Dmitry Bortniansky

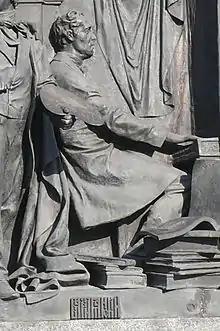
The Millennium of Russia monument in Veliky Novgorod featuring Bortniansky

Almost half a century of Bortniansky's life was associated with music education, with the most important processes of the formation of musical culture in Russian Empire According to Russian musicologist Boris Asafyev, "Bortniansky developed a style with characteristic inversions, which retained its influence for several following generations. These typical appeals not only reached Mikhail Glinka, but also Pyotr Ilyich Tchaikovsky, Nikolai Rimsky-Korsakov, and Alexander Borodin".